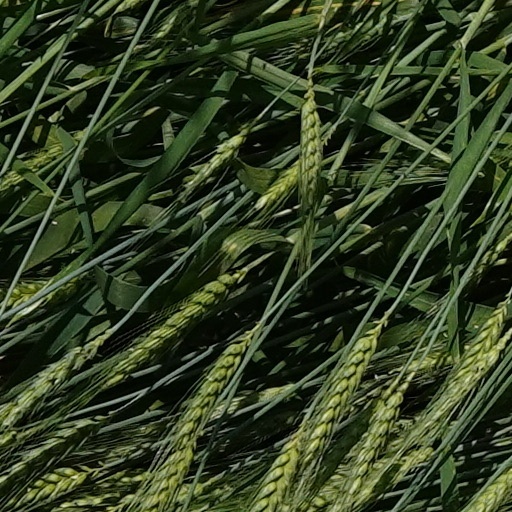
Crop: wheat